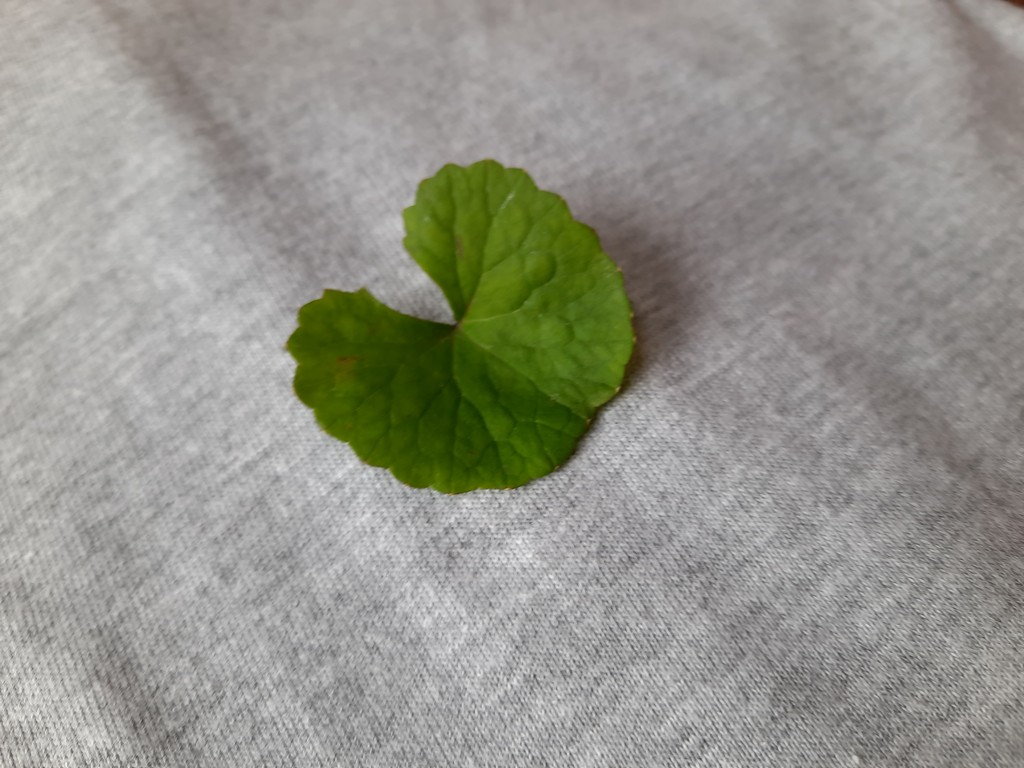
Label: Healthy